Timeline of the Tang dynasty

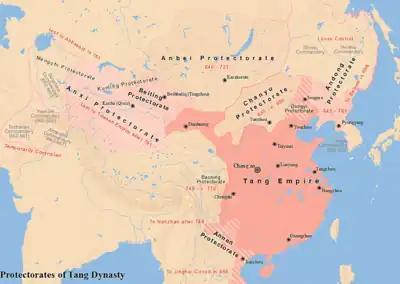
Map of the Tang dynasty

This is a timeline of the Tang dynasty. Information on areas and events relevant to the Tang dynasty such as the Wu Zhou interregnum, when Wu Zetian established her own dynasty, and other realms such as the Sui dynasty, Tibetan Empire, Nanzhao, the Three Kingdoms of Korea, Japan, and steppe nomads are also included where necessary.